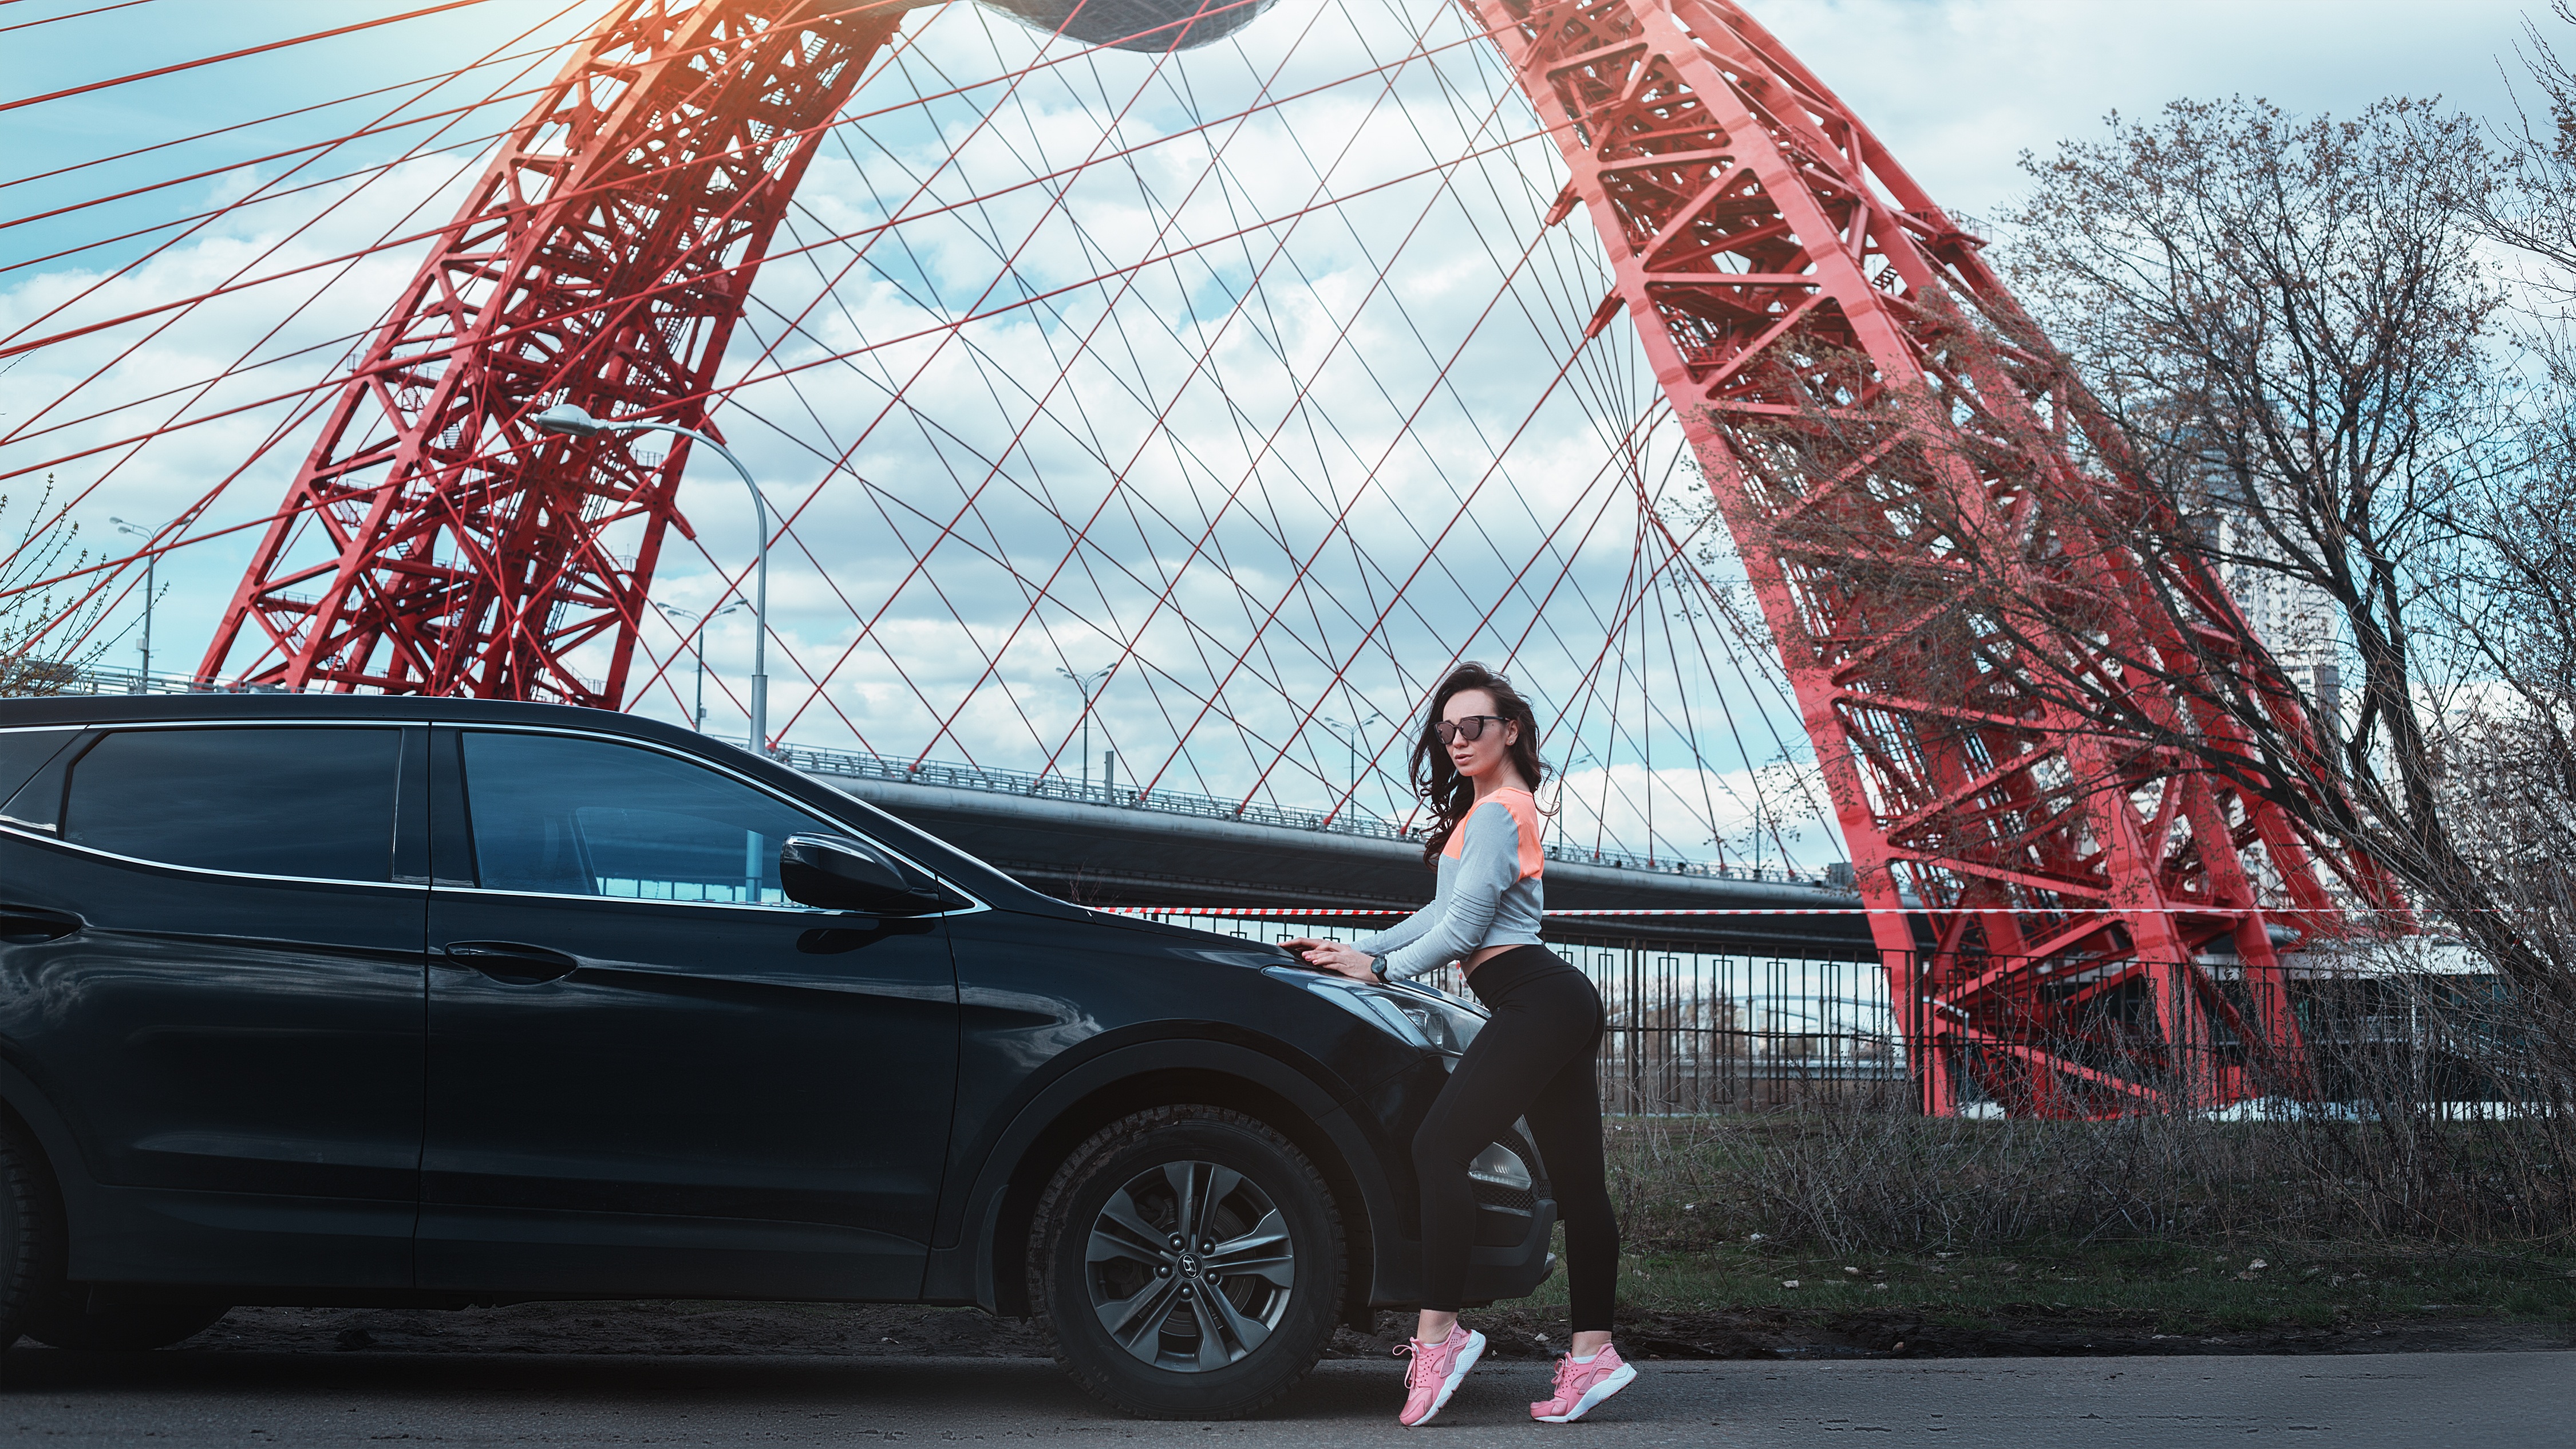
nature, woman, hair, bridge, car, wheel, view, summer, female, model, vehicle, youth, sitting, fashion, jacket, hairstyle, long hair, outdoors, girls, ford, beauty, beautiful, posture, photoshoot, emotions, living nature, greens, athletic girl, land vehicle, automobile make, automotive design